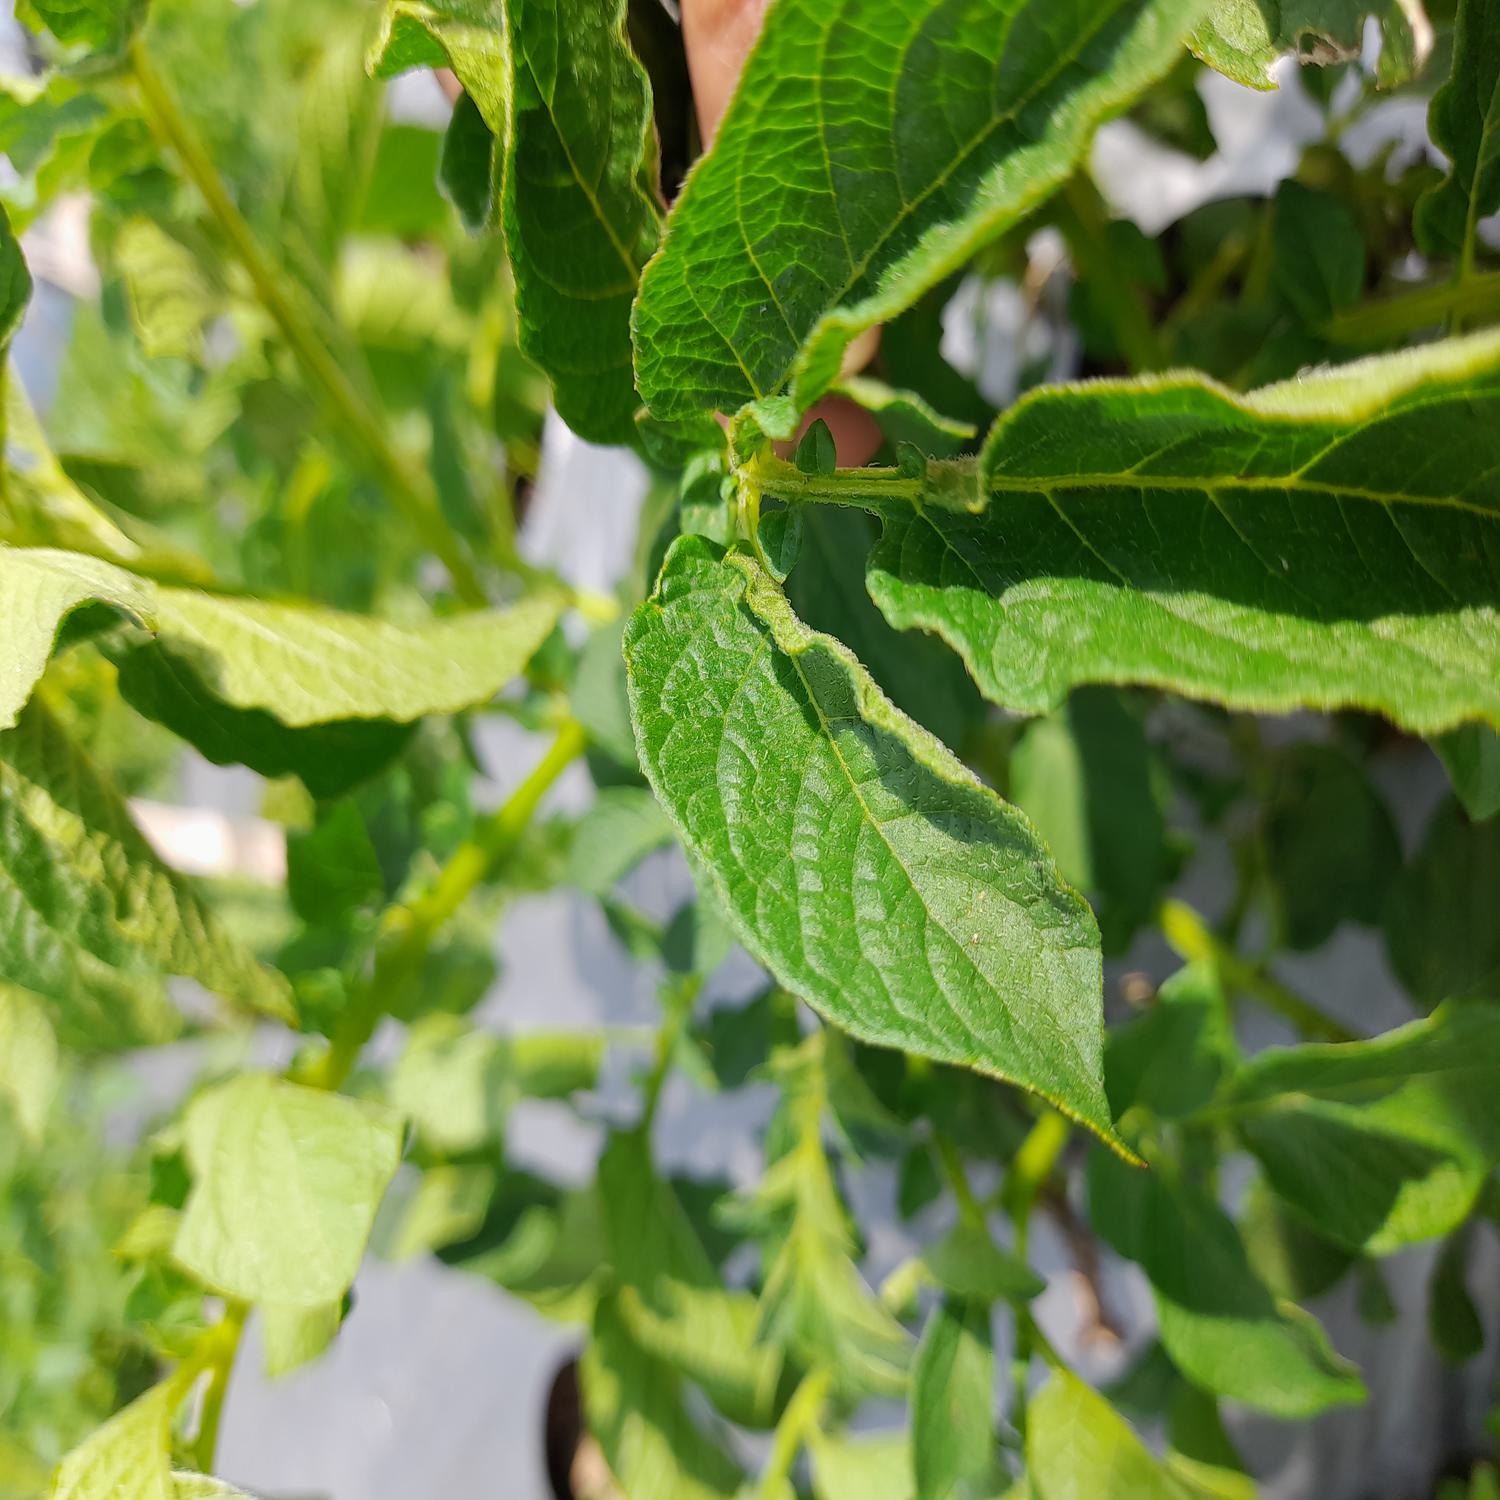
Etiqueta: Pudricion_Parda